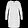
Label: Dress